Alexander College

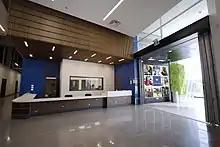
Alexander College campus entrance

Alexander College is named for Sir Alexander Mackenzie, the Scottish-born fur trade adventurer and author.